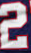
Number: 2